New York State Route 65

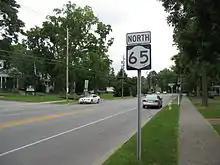
NY 65 heading northbound in the village of Honeoye Falls

The Ontario Street name follows NY 65 northwestward through the southern half of the village, where it crosses back over Honeoye Creek before passing through the village's residential center and entering its business district. Here, NY 65 turns west onto East Street and crosses Honeoye Creek again to reach an intersection with Main and Monroe Streets. Monroe Street, once designated NY 363, is maintained by the New York State Department of Transportation (NYSDOT) as NY 940J, an unsigned reference route. NY 65 turns north here, following North Main Street out of the village. Outside of Honeoye Falls, the route becomes Clover Street, a name it retains for the rest of its routing.